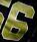
Number: 6